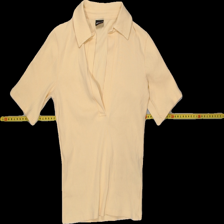
View: front
Type: T-shirt
Category: Ladies
Brand: Gina Tricot
Colors: Yellow
Material: 100%cotton
Size: S
Trend: No trend
Stains: No
Price range: 50-100
Recommended usage: Reuse